2021 Pacific League Climax Series

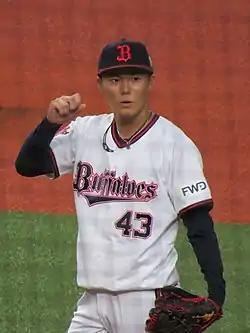
Yoshinobu Yamamoto pitched a complete game shutout for the Buffaloes in Game 1.

In the bottom of the first inning in Game 1, Marines starter Ayumu Ishikawa walked two batters, allowing Yuma Mune to score from second base on a single by Takahiro Okada. The run would prove to be the only one of the game, as Buffaloes starter Yoshinobu Yamamoto threw a complete game shutout in his Climax Series debut. Lotte was unable to put a runner on base after the fifth inning. In the outing, Yamamoto struck out ten batters and allowed only four hits and no walks on 126-pitches. Adeiny Hechavarria helped to keep Lotte scoreless by completing two impressive defensive plays in the game. The win, along with their one-win advantage, gave the Buffaloes a 2–0 series lead.